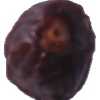
Label: dates